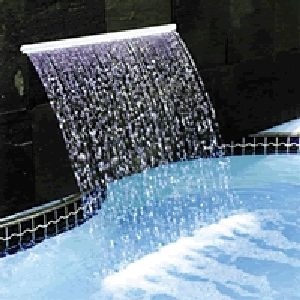
Astral Pool 1200mm Cascade Waterfall with 1" Lip (Bottom Entry)
FREE DELIVERY WITHIN AUSTRALIA! The Astral Pool Cascade Waterfalls create a beautiful texture and tranquil, mesmerizing sound to enhance any swimming pool. Astral Pool 1200mm Cascade Waterfall with 1" Lip Bottom Entry* Length 1200mm Waterflow 200 lpm Installation Manual * Please allow 10 day lead time for bottom entry waterfalls
Brand: Astral Pool
Category: Home & Garden > Pool & Spa > Pool & Spa Accessories > Pool Water Slides